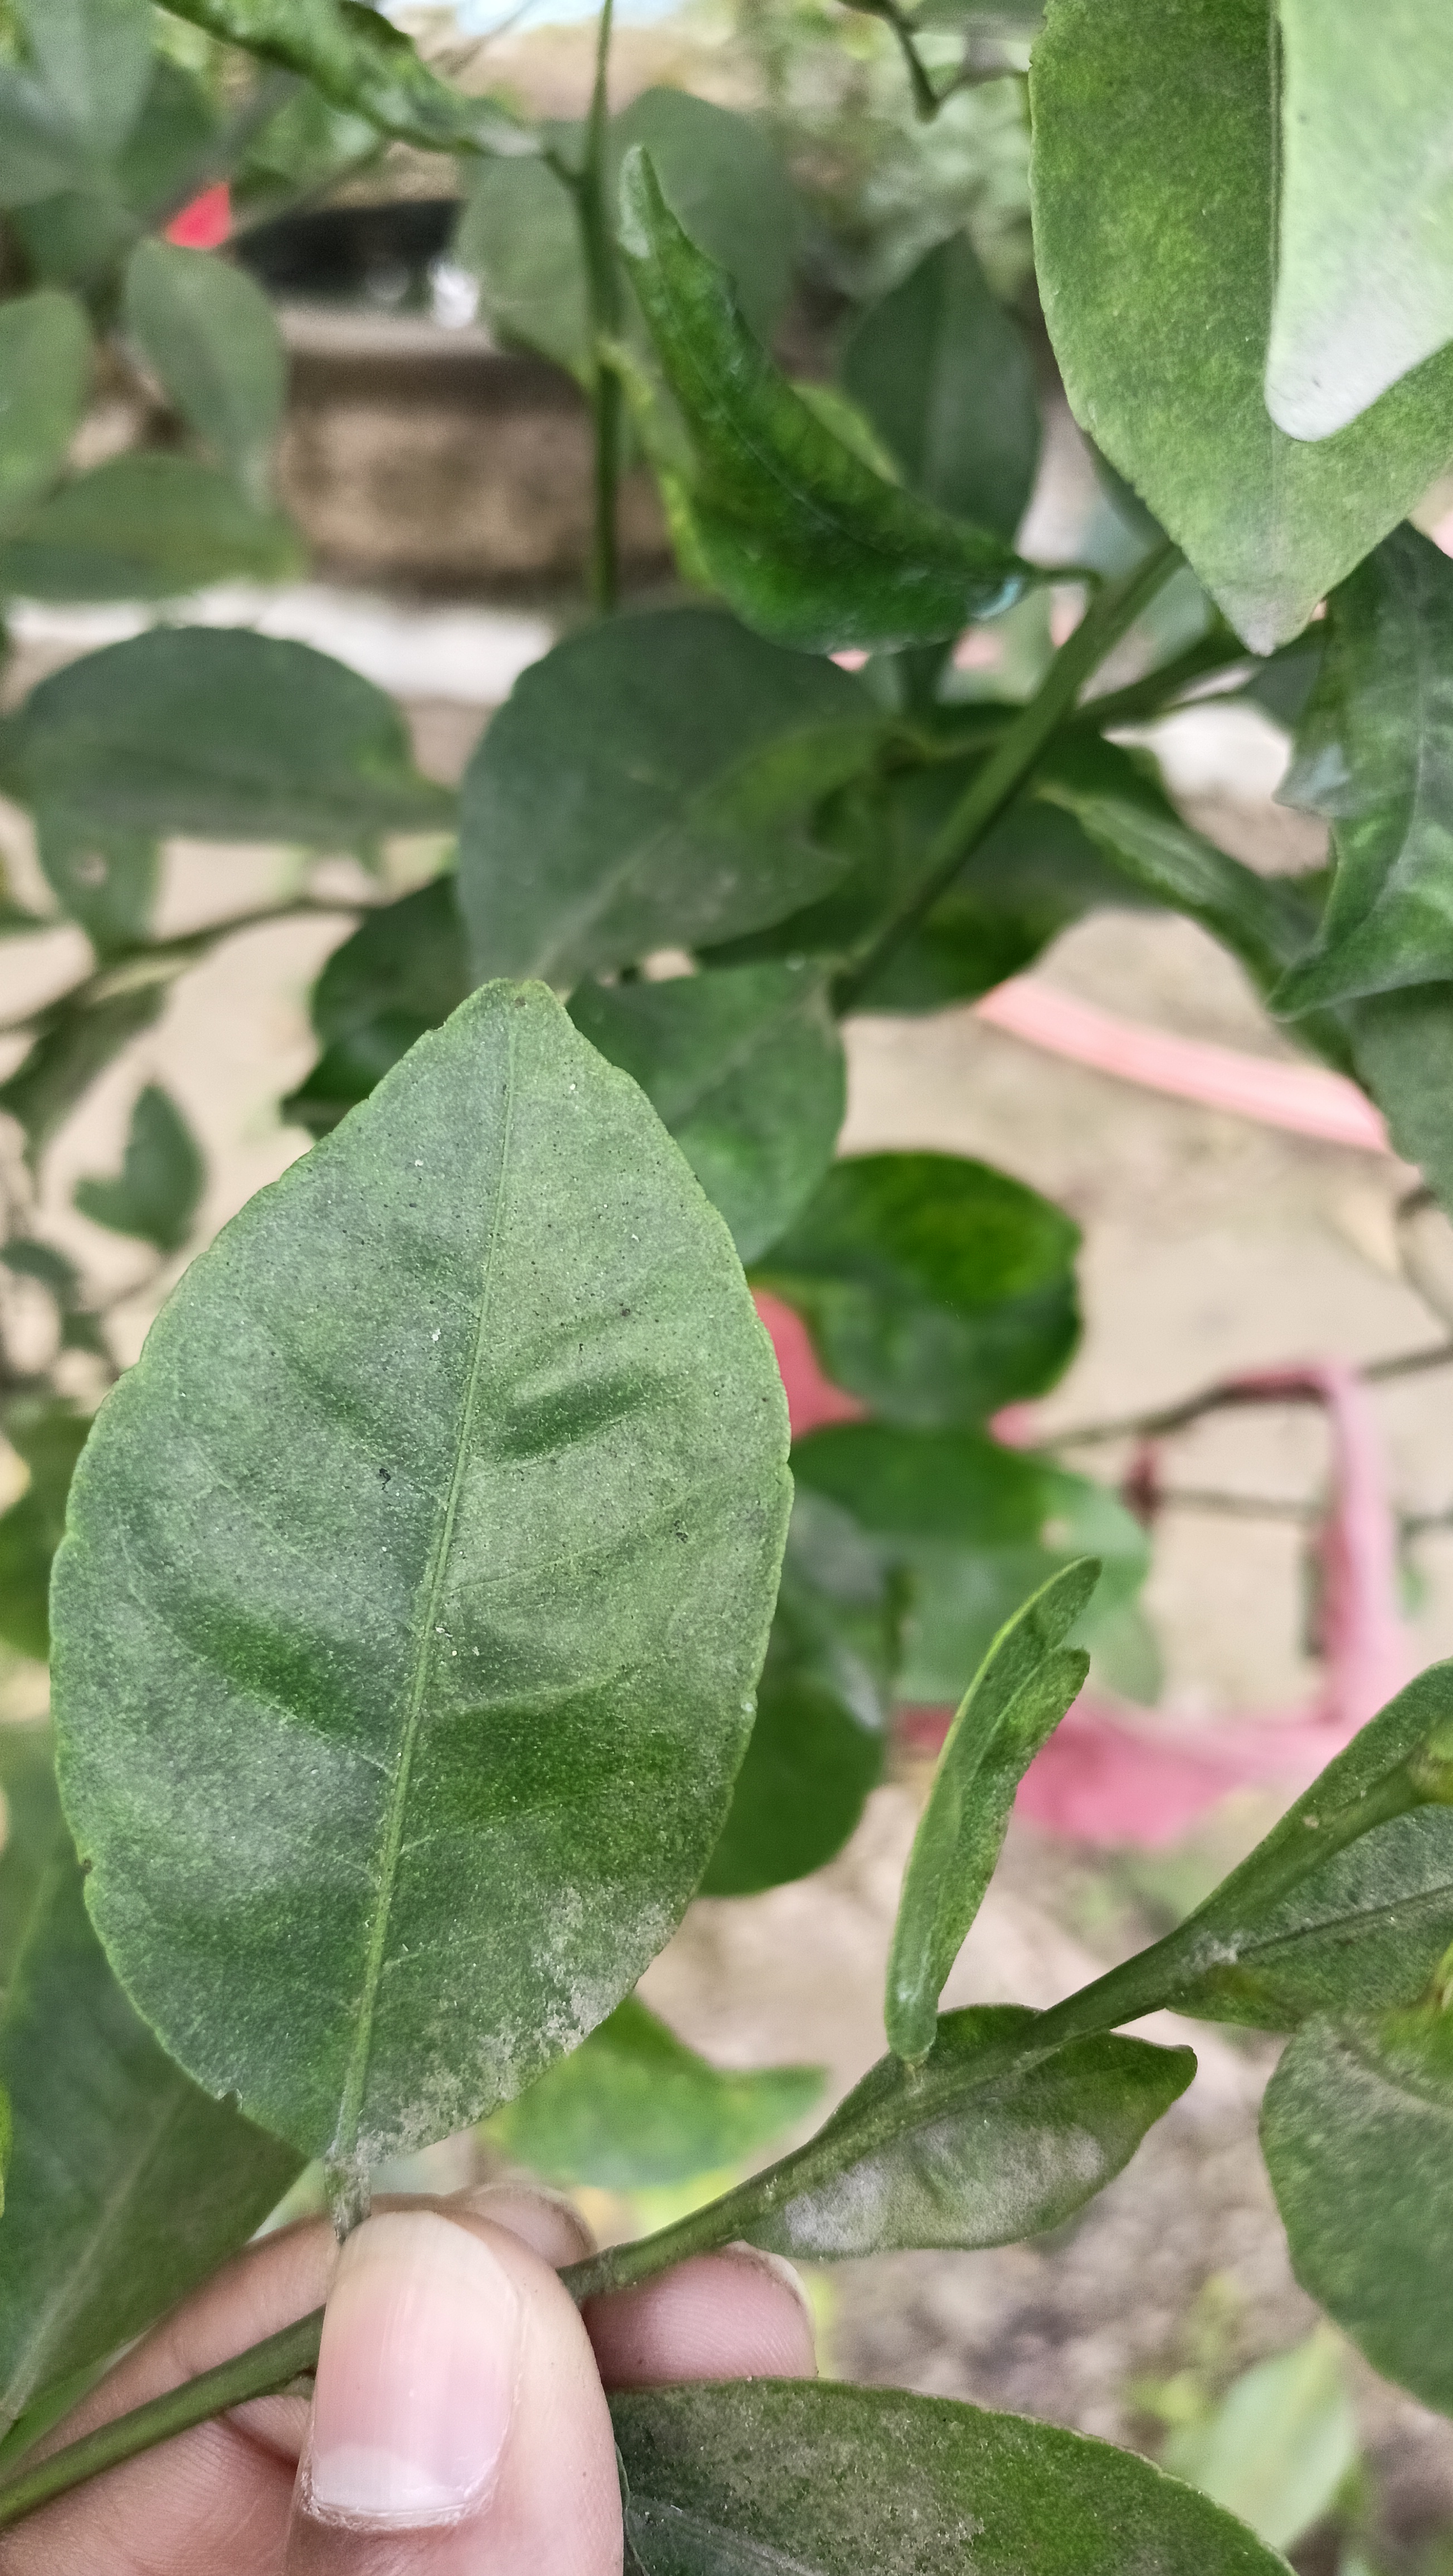
Mandarin leaf variety: China Mishti